Lindsay C. Jenkins

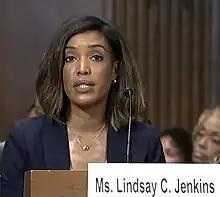

Lindsay Carole Jenkins (née Clayton; born 1977) is an American lawyer and former assistant United States attorney from Illinois who is serving as a United States district judge of the United States District Court for the Northern District of Illinois.